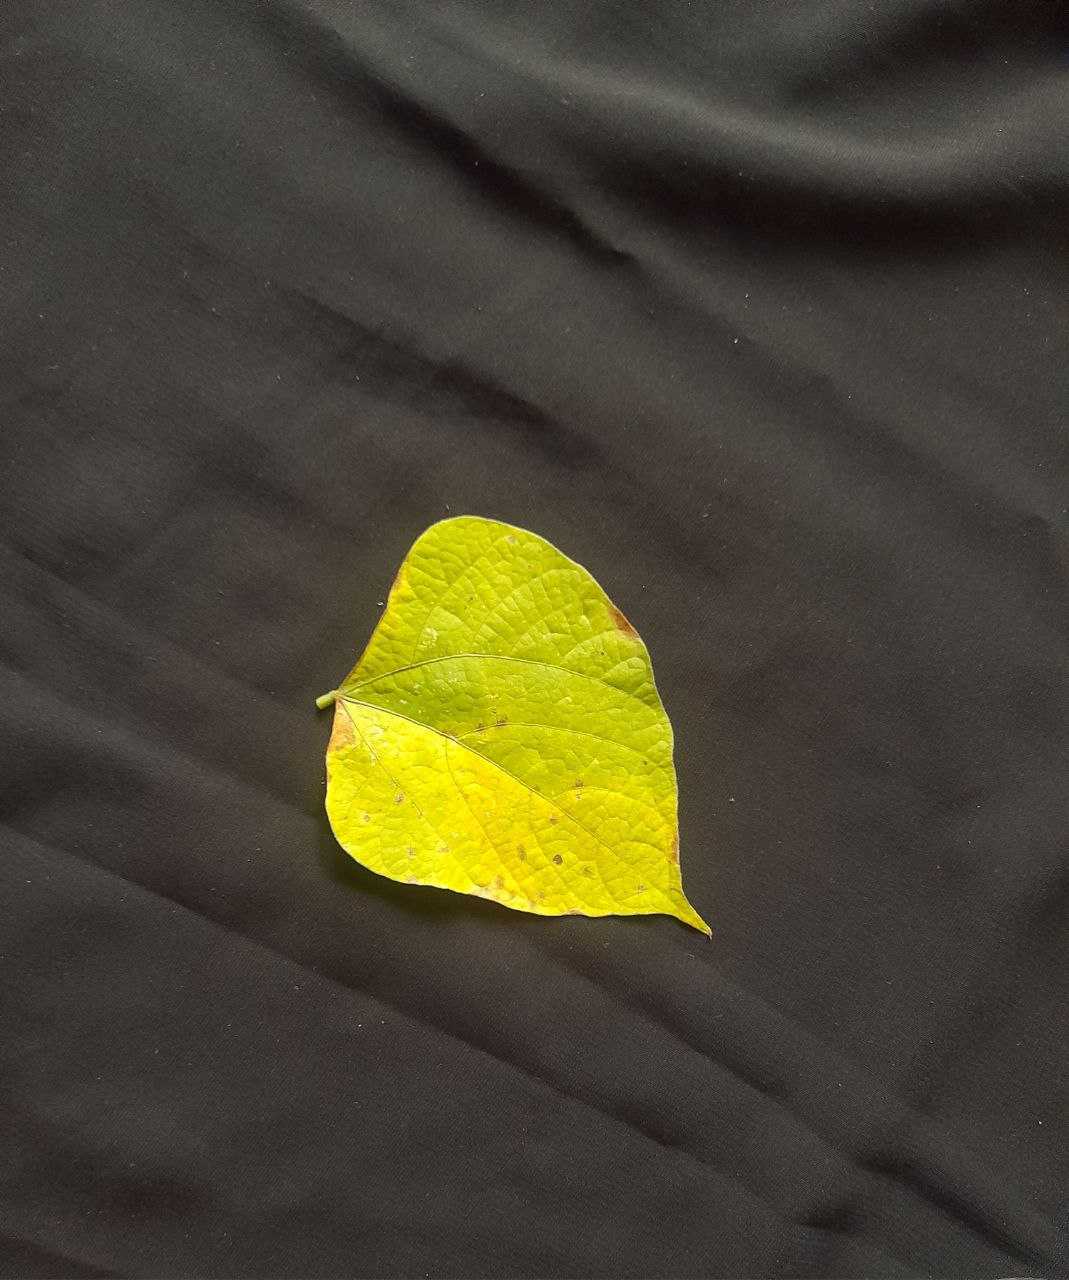
Crop: bean
Leaf condition: Rust